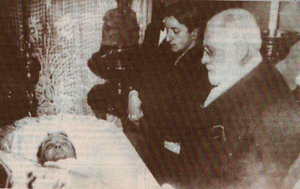
Enzo Bordabehere était un avocat, notaire et homme politique argentin, membre du PDP. Désigné sénateur national suppléant pour la province de Santa Fe, il fut assassiné en pleine enceinte du Sénat, lors d’une séance houleuse à propos de la politique du gouvernement conservateur en matière d’exportations agricoles, au moment où il tenta de s’interposer entre son chef Lisandro de la Torre et le ministre Duhau violemment accusé par ce dernier ; le tueur, homme de main du parti conservateur, déclara avoir agi par impulsion.
Lisandro de la Torre était un homme politique, avocat, journaliste et essayiste argentin, fondateur en 1914 du parti politique de centre droit Parti démocrate progressiste.